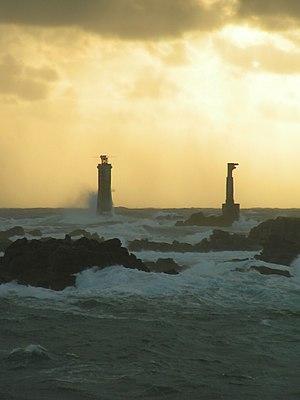
Le phare de Nividic, à l’île d’Ouessant (Finistère, France), est situé sur la limite de partage des eaux entre la Manche et la mer d’Iroise dans l’océan Atlantique, un des zones avec le plus fort traffic de navigation dans le monde, et l’un des plus dangereux.
Cette liste recense les phares et quelques-uns des feux balisant les côtes de France.
Le parc naturel marin d’Iroise est le premier parc naturel marin français.
Back to Breizh est le vingtième album original d'Alan Stivell et son seizième album studio, paru le 17 avril 2000 chez Dreyfus. Il représente une synthèse de la musique du harpiste, avec des côtés traditionnels, l'écriture de textes actuels et des expérimentations, entre la musique pop rock, new age et électronique. La fusion de sonorités contemporaines conserve néanmoins une plus grande place aux accents acoustiques et à la harpe celtique en tant qu'instrument électrique.